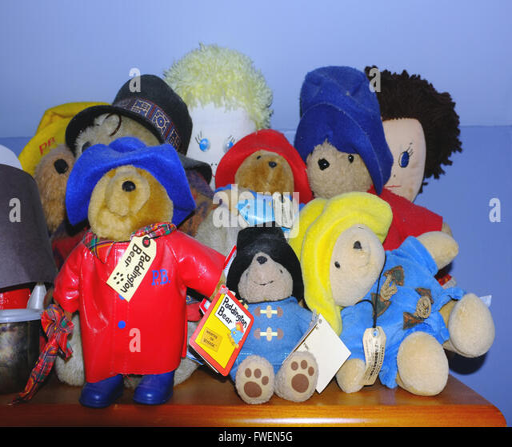
a collection of toys in a child 's bedroom